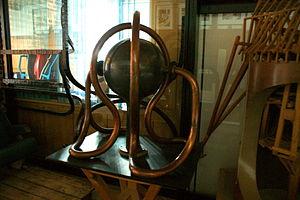
Chef-d'œuvre de plomberie à la maison des compagnons du Devoir à Villeneuve-d'Ascq
Le Chef-d'œuvre en compagnonnage est l'œuvre que réalise un compagnon du Devoir. De nos jours, les compagnons utilisent plutôt le mot travail d’adoption pour devenir aspirant ou travail de réception pour devenir compagnon. Il réunit toutes les difficultés tant dans le dessin que dans le travail des matériaux.